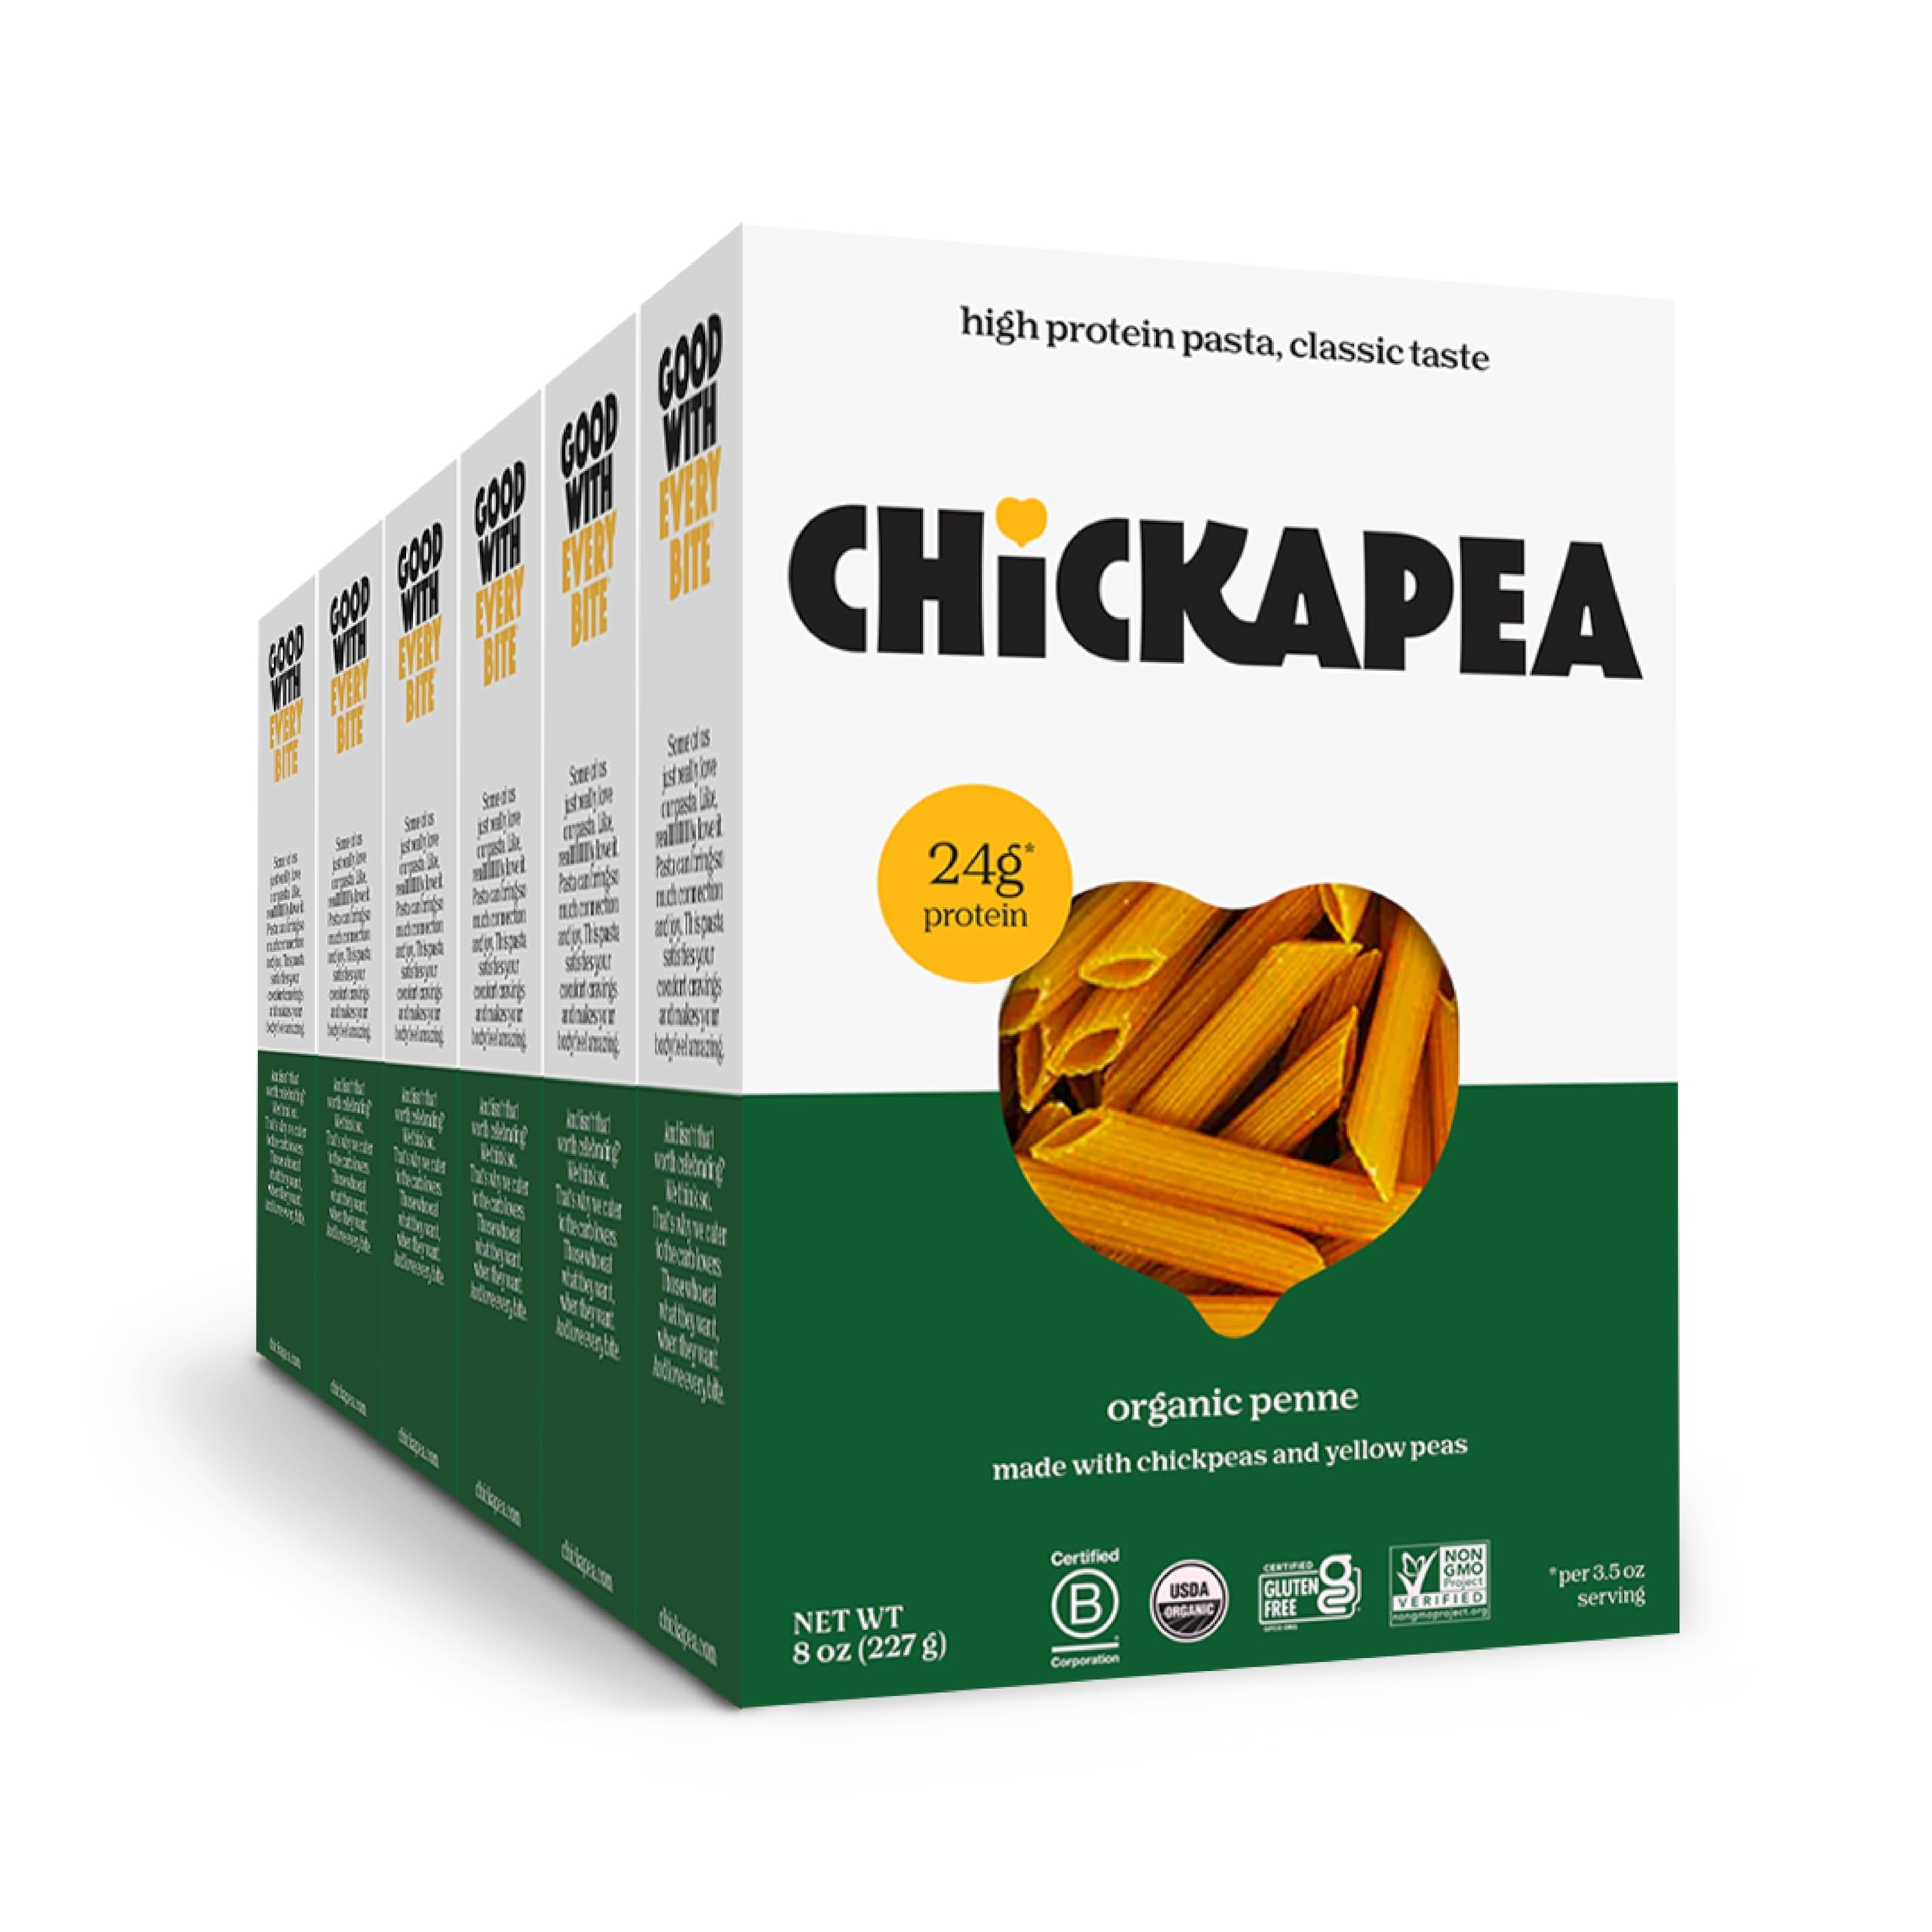
Item Name: Chickapea Organic Chickpea Pasta - Penne - 8 oz (Pack of 6)
Bullet Point 1: Organic Pasta Made from Chickpeas and Yellow Peas: Our spirals pasta is made with only two simple ingredients-chickpea and yellow pea flour, that's it. No rice, xanthan gum, tapioca or any other fillers or binders.
Bullet Point 2: Mealtime Made Easy: Chickpeas and yellow peas make a delicious pasta that is great for an easy, convenient and nutritious meal the whole family can enjoy.
Bullet Point 3: Pasta Lovers Rejoice: A healthier, protein-packed version of the everyday meal you love. Chickapea chickpea and yellow pea pasta tastes, looks and cooks like traditional pasta.
Bullet Point 4: Packed with Protein: A serving of Chickapea has as much protein as a serving of chicken or fish. 24g of plant-based protein, 8g of fiber, iron, micronutrients and naturally gluten, grain and wheat-free.
Bullet Point 5: Good with Every Bite: We believe everyone should have access to nutritious food, so we donate nutritious food to communities in need. Chickapea is also a certified B Corporation, meeting the highest standards of social and environmental responsibility, accountability and transparency. Let's make the world a better place!
Value: 48.0
Unit: Ounce

Price: 10.64